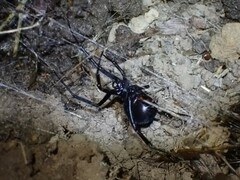
Species: Lactrodectus_hesperus